Decussation

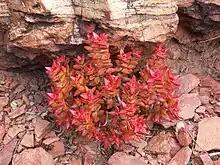
Decussate phyllotaxis of

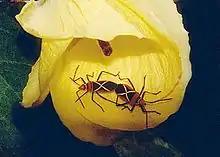

The origin of the contralateral organization, the optic chiasm and the major decussations on the nervous system of vertebrates has been a long standing puzzle to scientists. The visual map theory of Ramón y Cajal has long been popular but has been criticized for its logical inconsistence. More recently, it has been proposed that the decussations are caused by an axial twist by which the anterior head, along with the forebrain, is turned by 180° with respect to the rest of the body.